Fumimaro Konoe

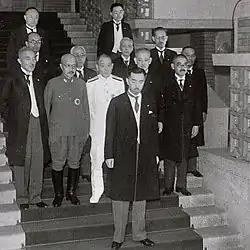
Konoe with his second cabinet ministers, including War Minister Hideki Tojo, the second row, second from the left (22 July 1940)

Even before Konoe had been recalled, the army had already planned an invasion of French Indochina. The invasion would secure needed resources to wage war with China, cut off western supply of Kuomintang armies, put the Japanese military in a strategic location to threaten more territory, and hopefully intimidate the Dutch East Indies into supplying Japan with oil. The U.S. responded with the Export Control Act and increased aid to Chiang. Despite this response, foreign minister Yosuke Matsuoka signed the Tripartite Pact on 27 September 1940, over the objection of some of Konoe's advisors, including former Japanese ambassador to the U.S. Kikujiro Ishii. In a press conference on 4 October, Konoe said the U.S. should not misunderstand the intentions of the tripartite powers and should help them to build a new world order. Additionally he said that if the U.S. did not end its provocative actions and deliberately chose to misunderstand the actions of the tripartite powers, there would be no option left but war.